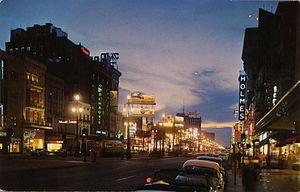
La Conjuration des imbéciles est un roman humoristique de John Kennedy Toole, non publié de son vivant. Le titre est une référence à une citation de Jonathan Swift, mise en épigraphe : « Quand un vrai génie apparaît en ce bas monde, on peut le reconnaître à ce signe que les imbéciles sont tous ligués contre lui. »